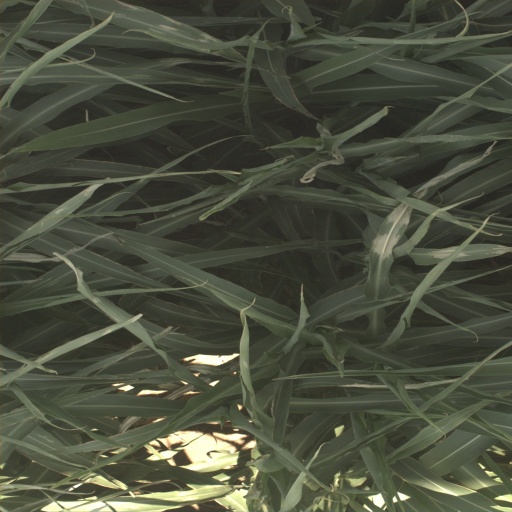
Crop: sorghum